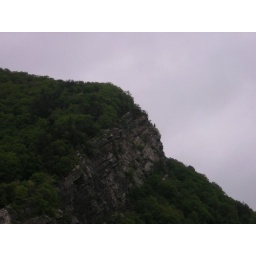
Indian head on mountain along the Delaware water gap in NJ